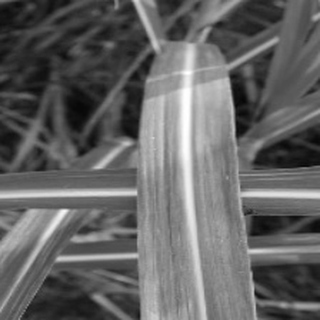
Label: sugarcane_bacterial_blight